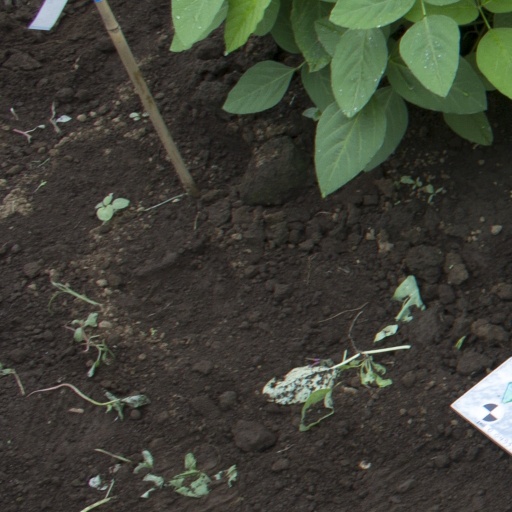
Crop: soybean